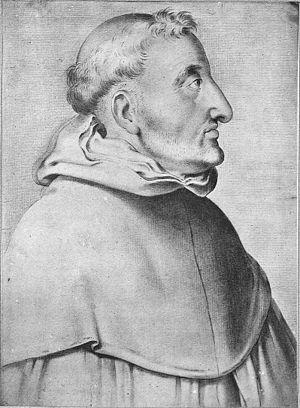
Louis de Grenade est un dominicain espagnol, écrivain et prédicateur catholique.